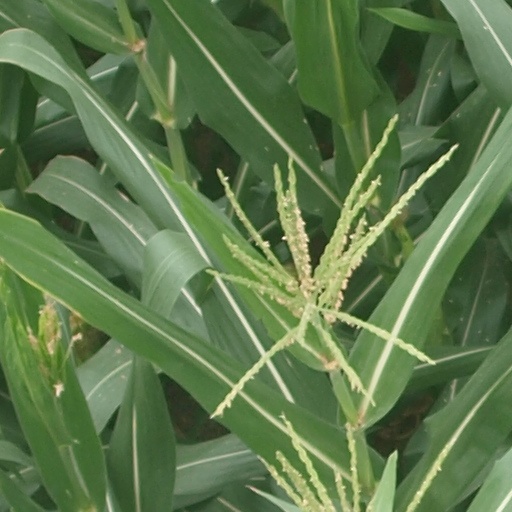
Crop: maize; corn